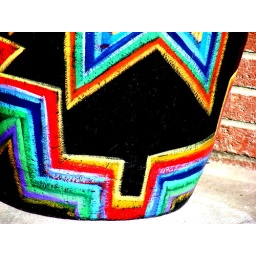
This colorful handmade pottery pot was displayed outside near an art gallery in Santa Fe Plaza.